85th Guards Rifle Division

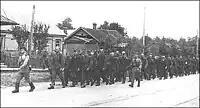
German POWs march through Rezekne, 1944

During the late winter 10th Guards Army gradually advanced north of Pustoshka towards Novorzhev. After a pause in operations through the spring General Gorodovikov was reassigned to command of the 184th Rifle Division on June 5; he would go on to be promoted to the rank of lieutenant general in May 1959 before retiring in 1961. He was replaced by Col. Semyon Semyonovich Chernichenko who would lead the division for the duration of the war. As of July 1 the 15th Guards Corps consisted of the 29th, 30th and 85th Guards Divisions, and the 85th was facing the defenses of the Panther Line from the hills due south of Novorzhev. By several weeks later the division had advanced well west of that town and had crossed the border into Latvia in the vicinity of Kārsava. The 85th Guards played a leading role in the liberation of Rēzekne on July 27 and on August 9 was recognized with the award of the Order of the Red Banner.